R179 (New York City Subway car)

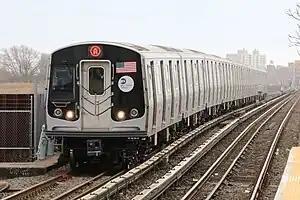
A northbound R179 train approaching Broad Channel

The R179 is a class of 318 New Technology Train subway cars built by Bombardier Transportation for the New York City Subway's B Division. Entering service between 2017 and 2020, the cars replaced all remaining R32s and R42s.